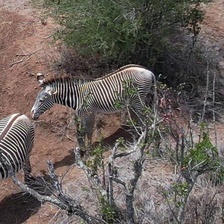
Pose orientation: left